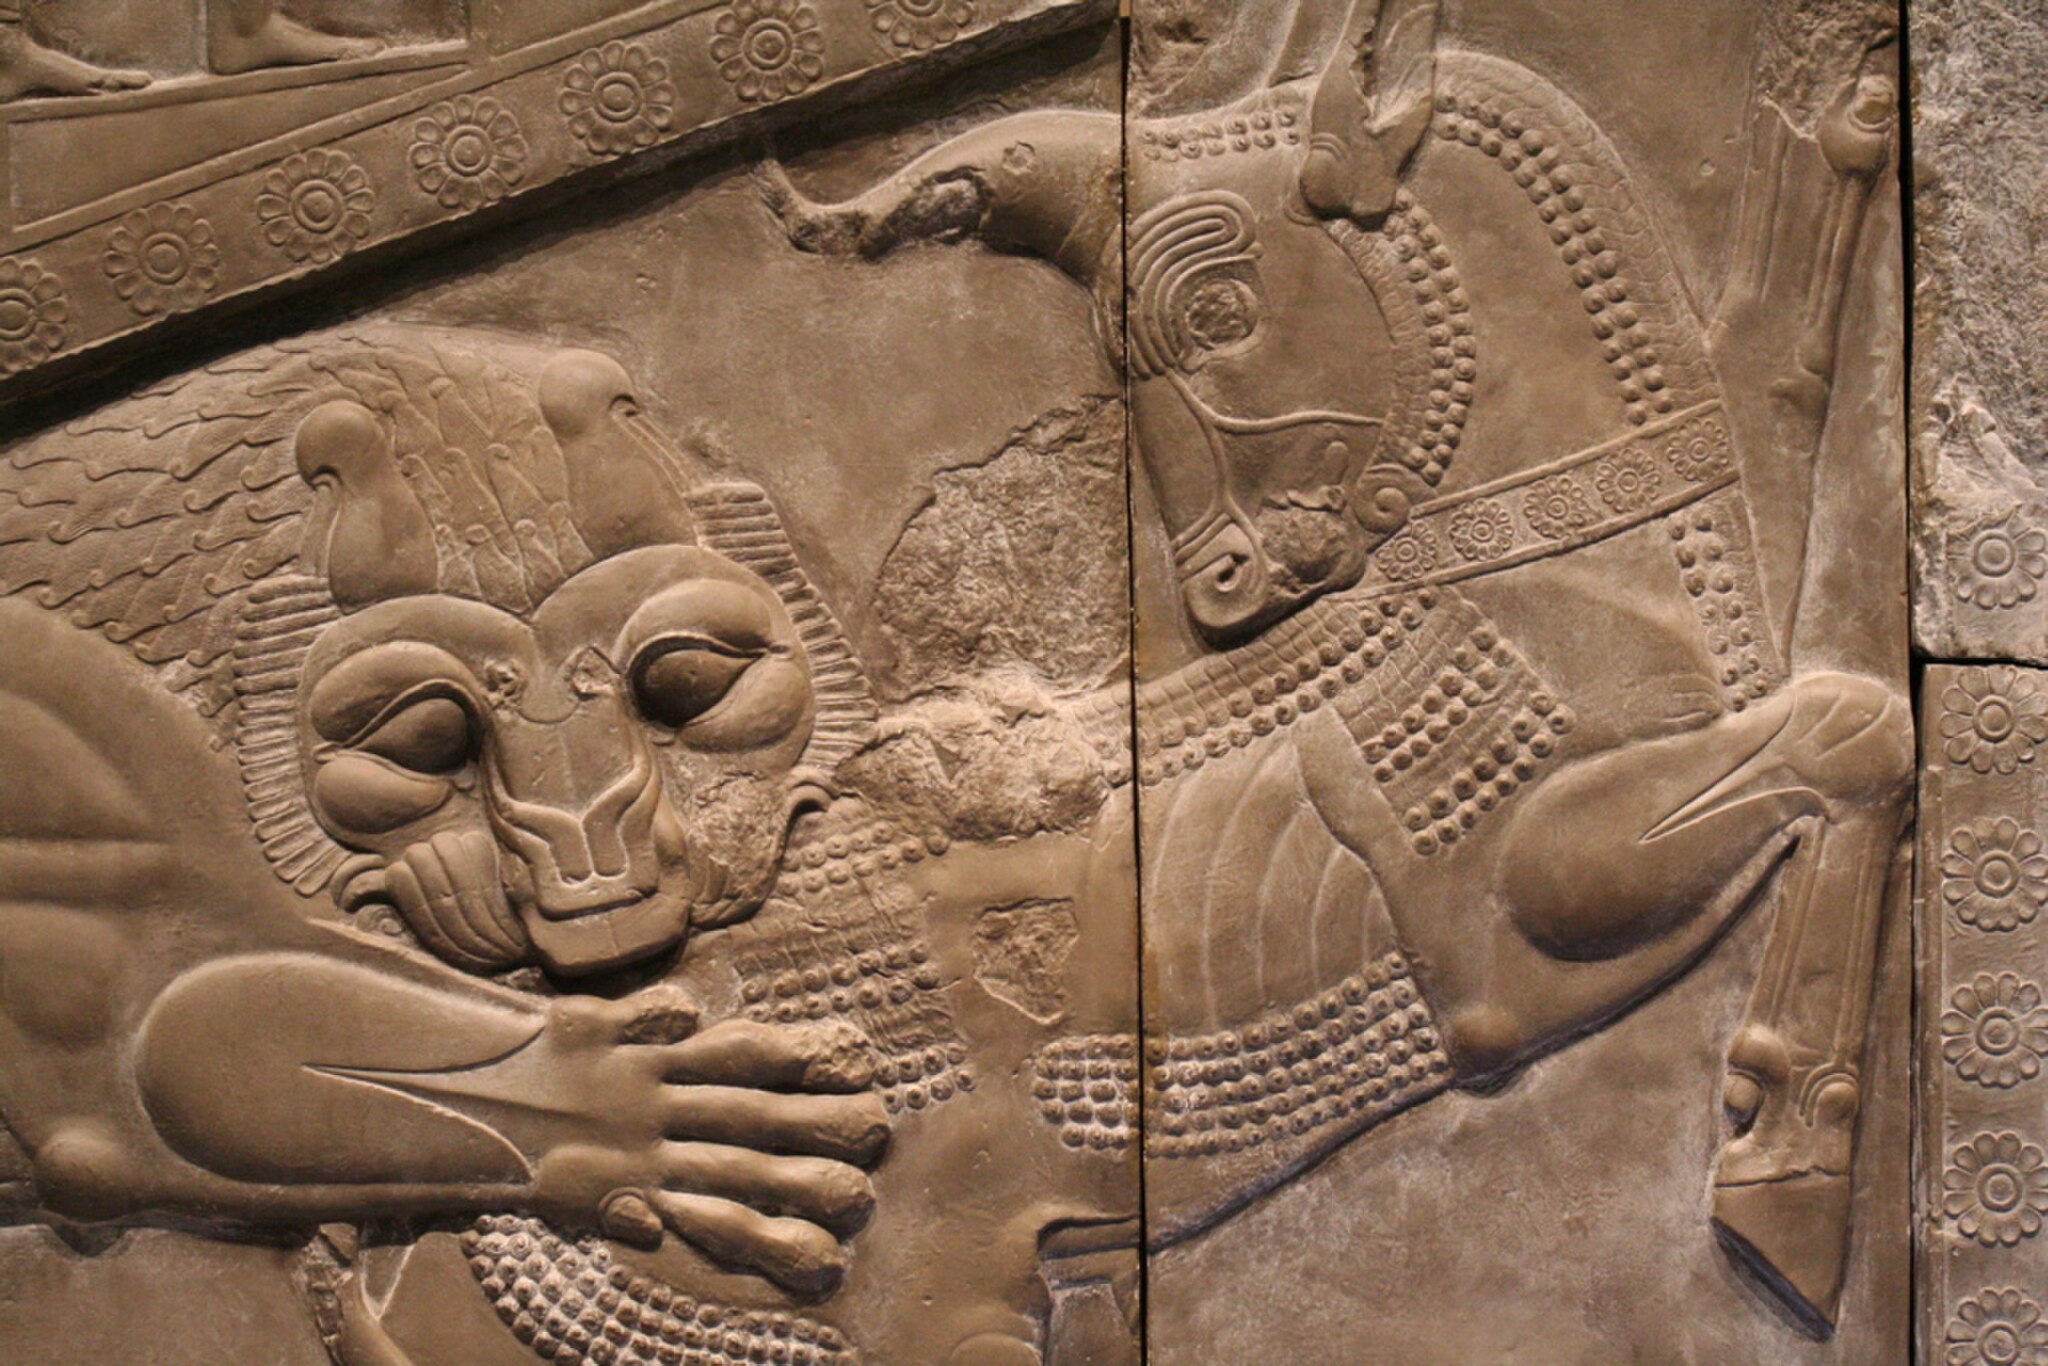
Title: Flickr - Nic's events - British Museum with Cory and Mary, 6 Sep 2007 - 353
Description: British Museum exhibit
Date: 2007-09-06 17:14
Categories: Taken with Canon EOS 350D, Flickr images reviewed by trusted users, Room 52, British Museum, Lion attacking a bull, Persepolis, Files with coordinates missing SDC location of creation (51° N, 1° W), Plaster casts from Persepolis, British Museum